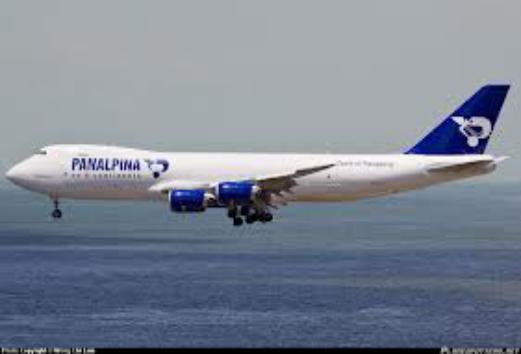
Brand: atlas air
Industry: Transportation